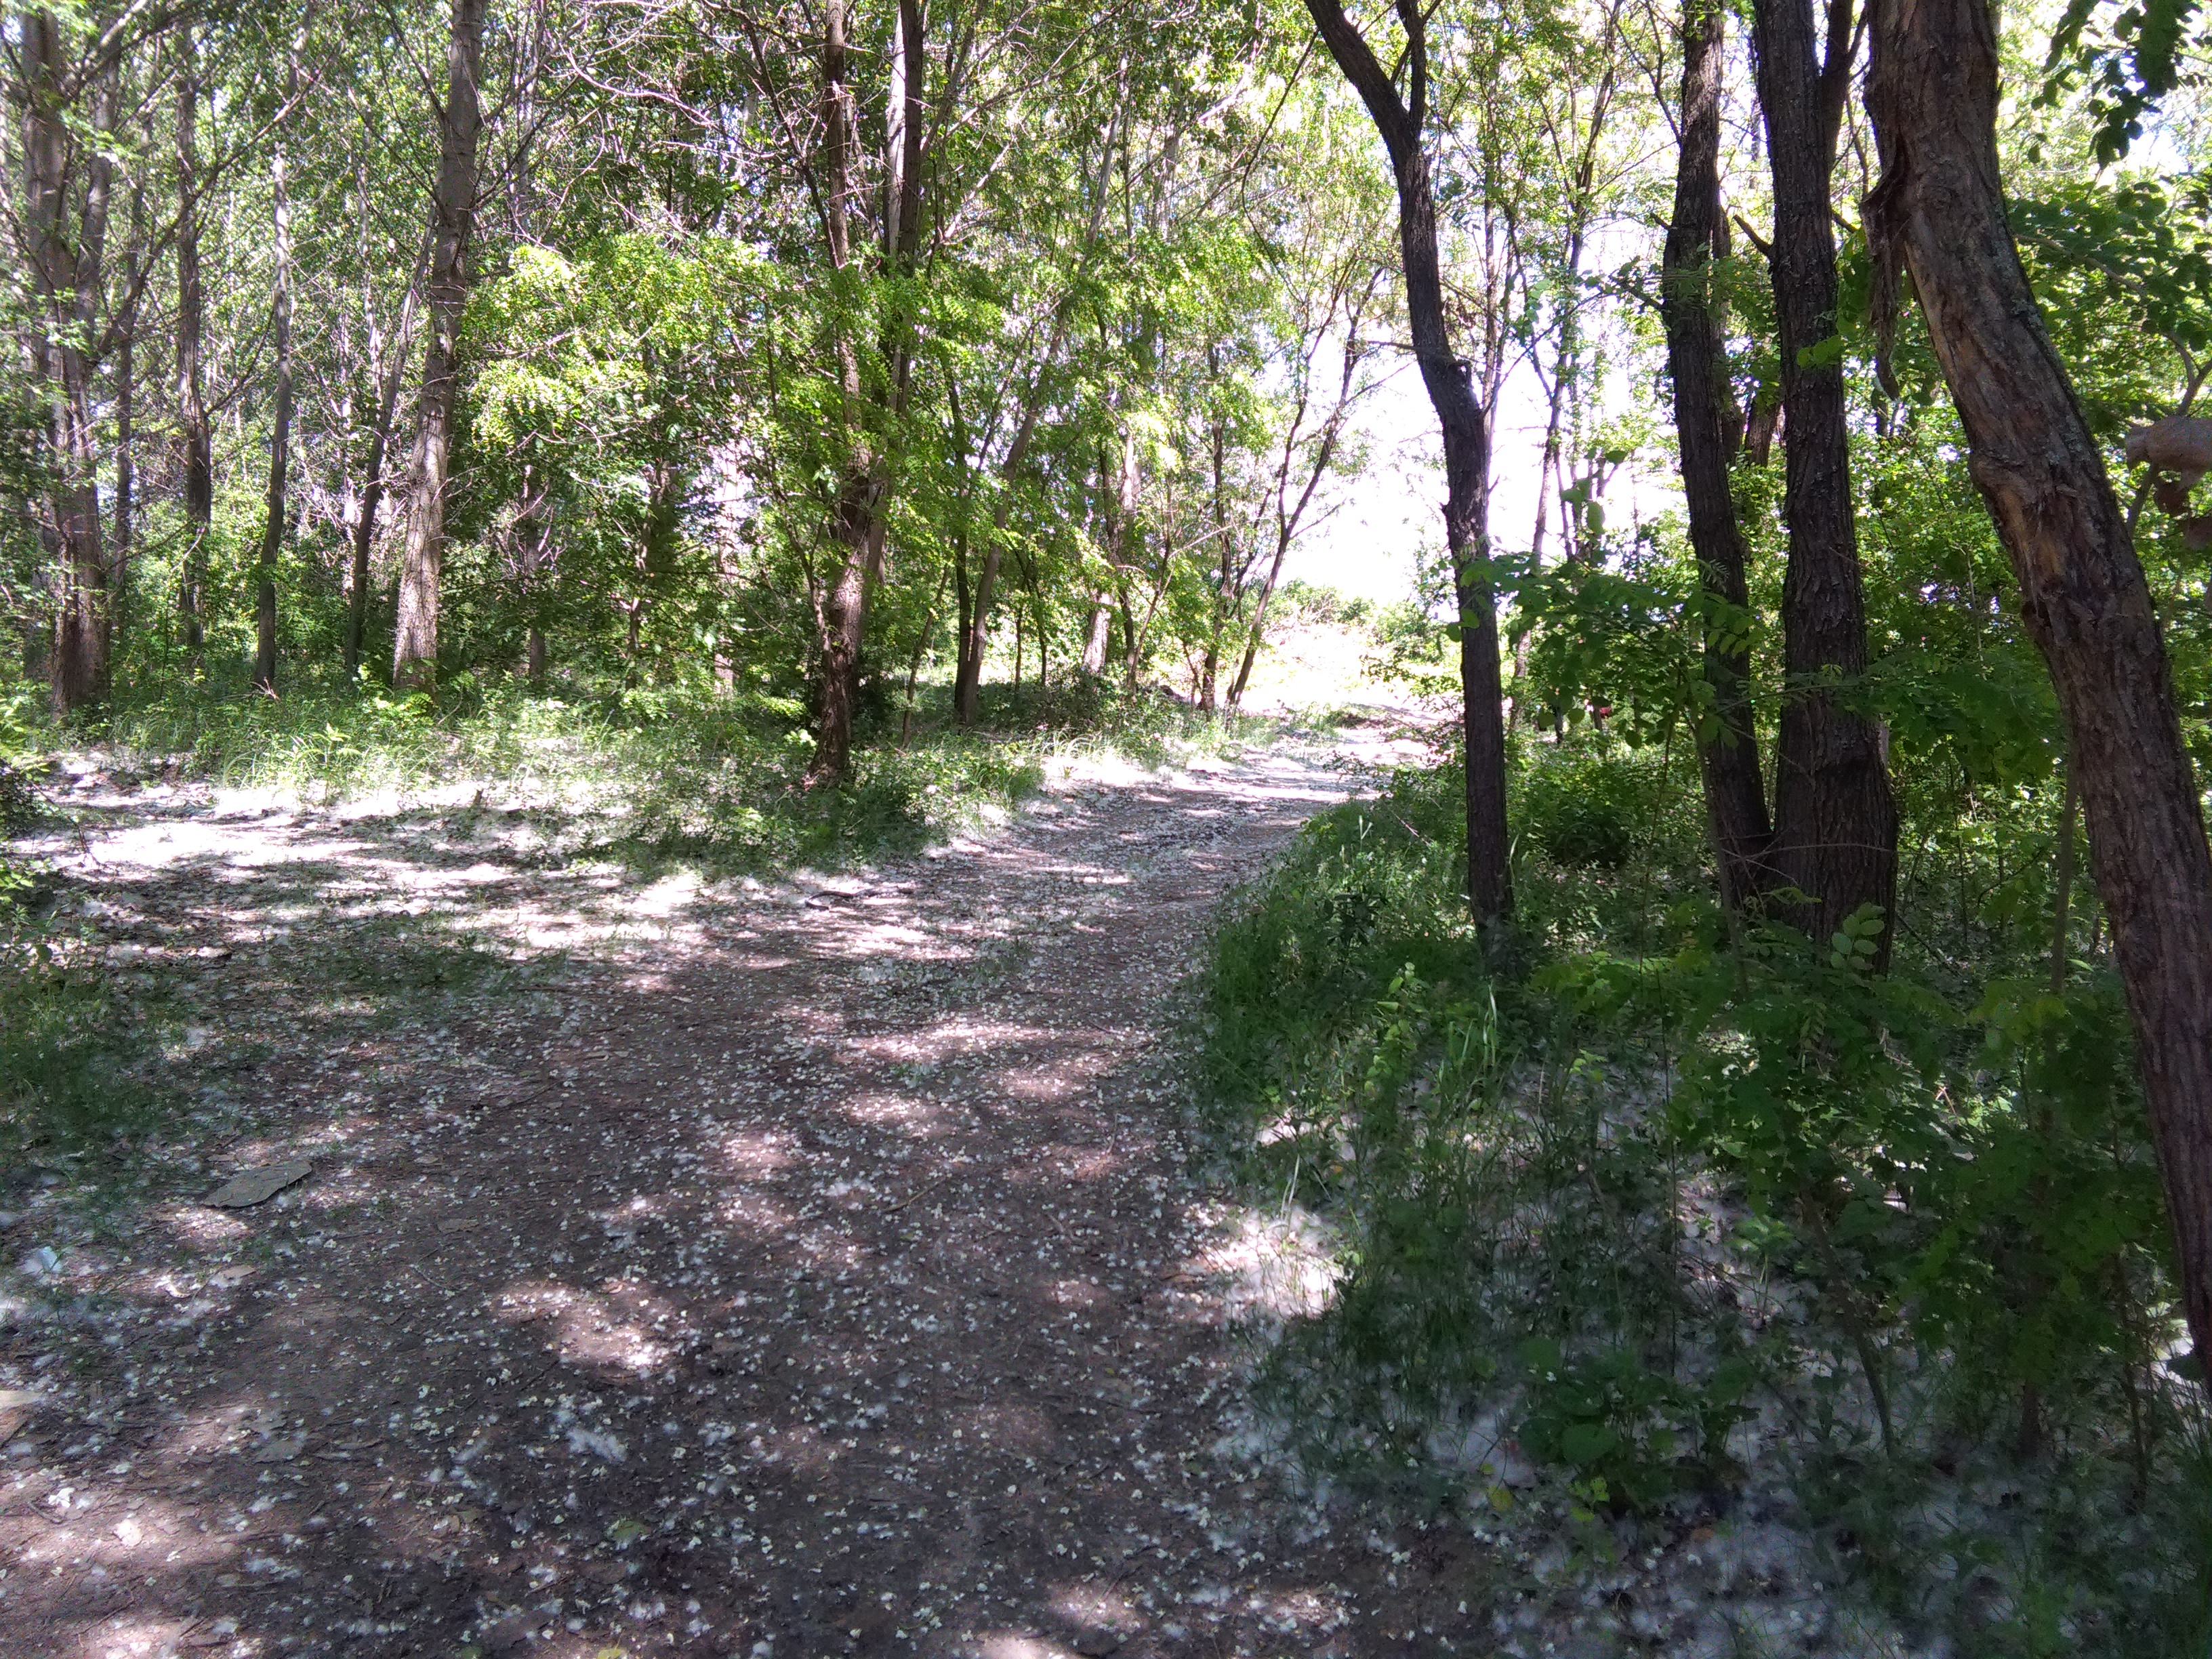
sky, river, road, clouds, tree, trail, natural environment, nature, nature reserve, woodland, natural landscape, forest, vegetation, biome, Northern hardwood forest, grove, wilderness, temperate broadleaf and mixed forest, state park, plant community, woody plant, path, tropical and subtropical coniferous forests, grass, plant, jungle, old growth forest, ecoregion, leaf, land lot, valdivian temperate rain forest, sunlight, temperate coniferous forest, thoroughfare, soil, riparian forest, landscape, wildlife, spruce fir forest, shrubland, nonbuilding structure